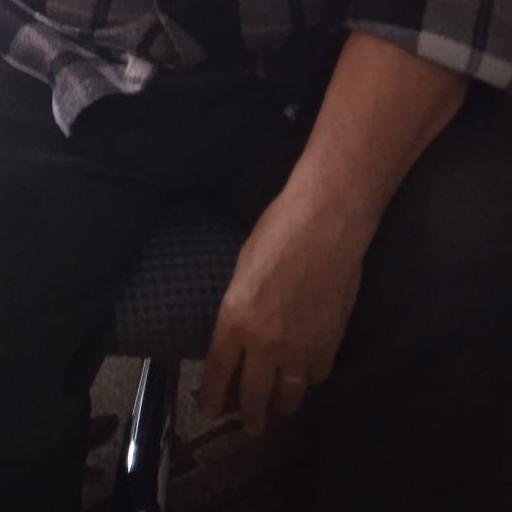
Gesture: no_gesture